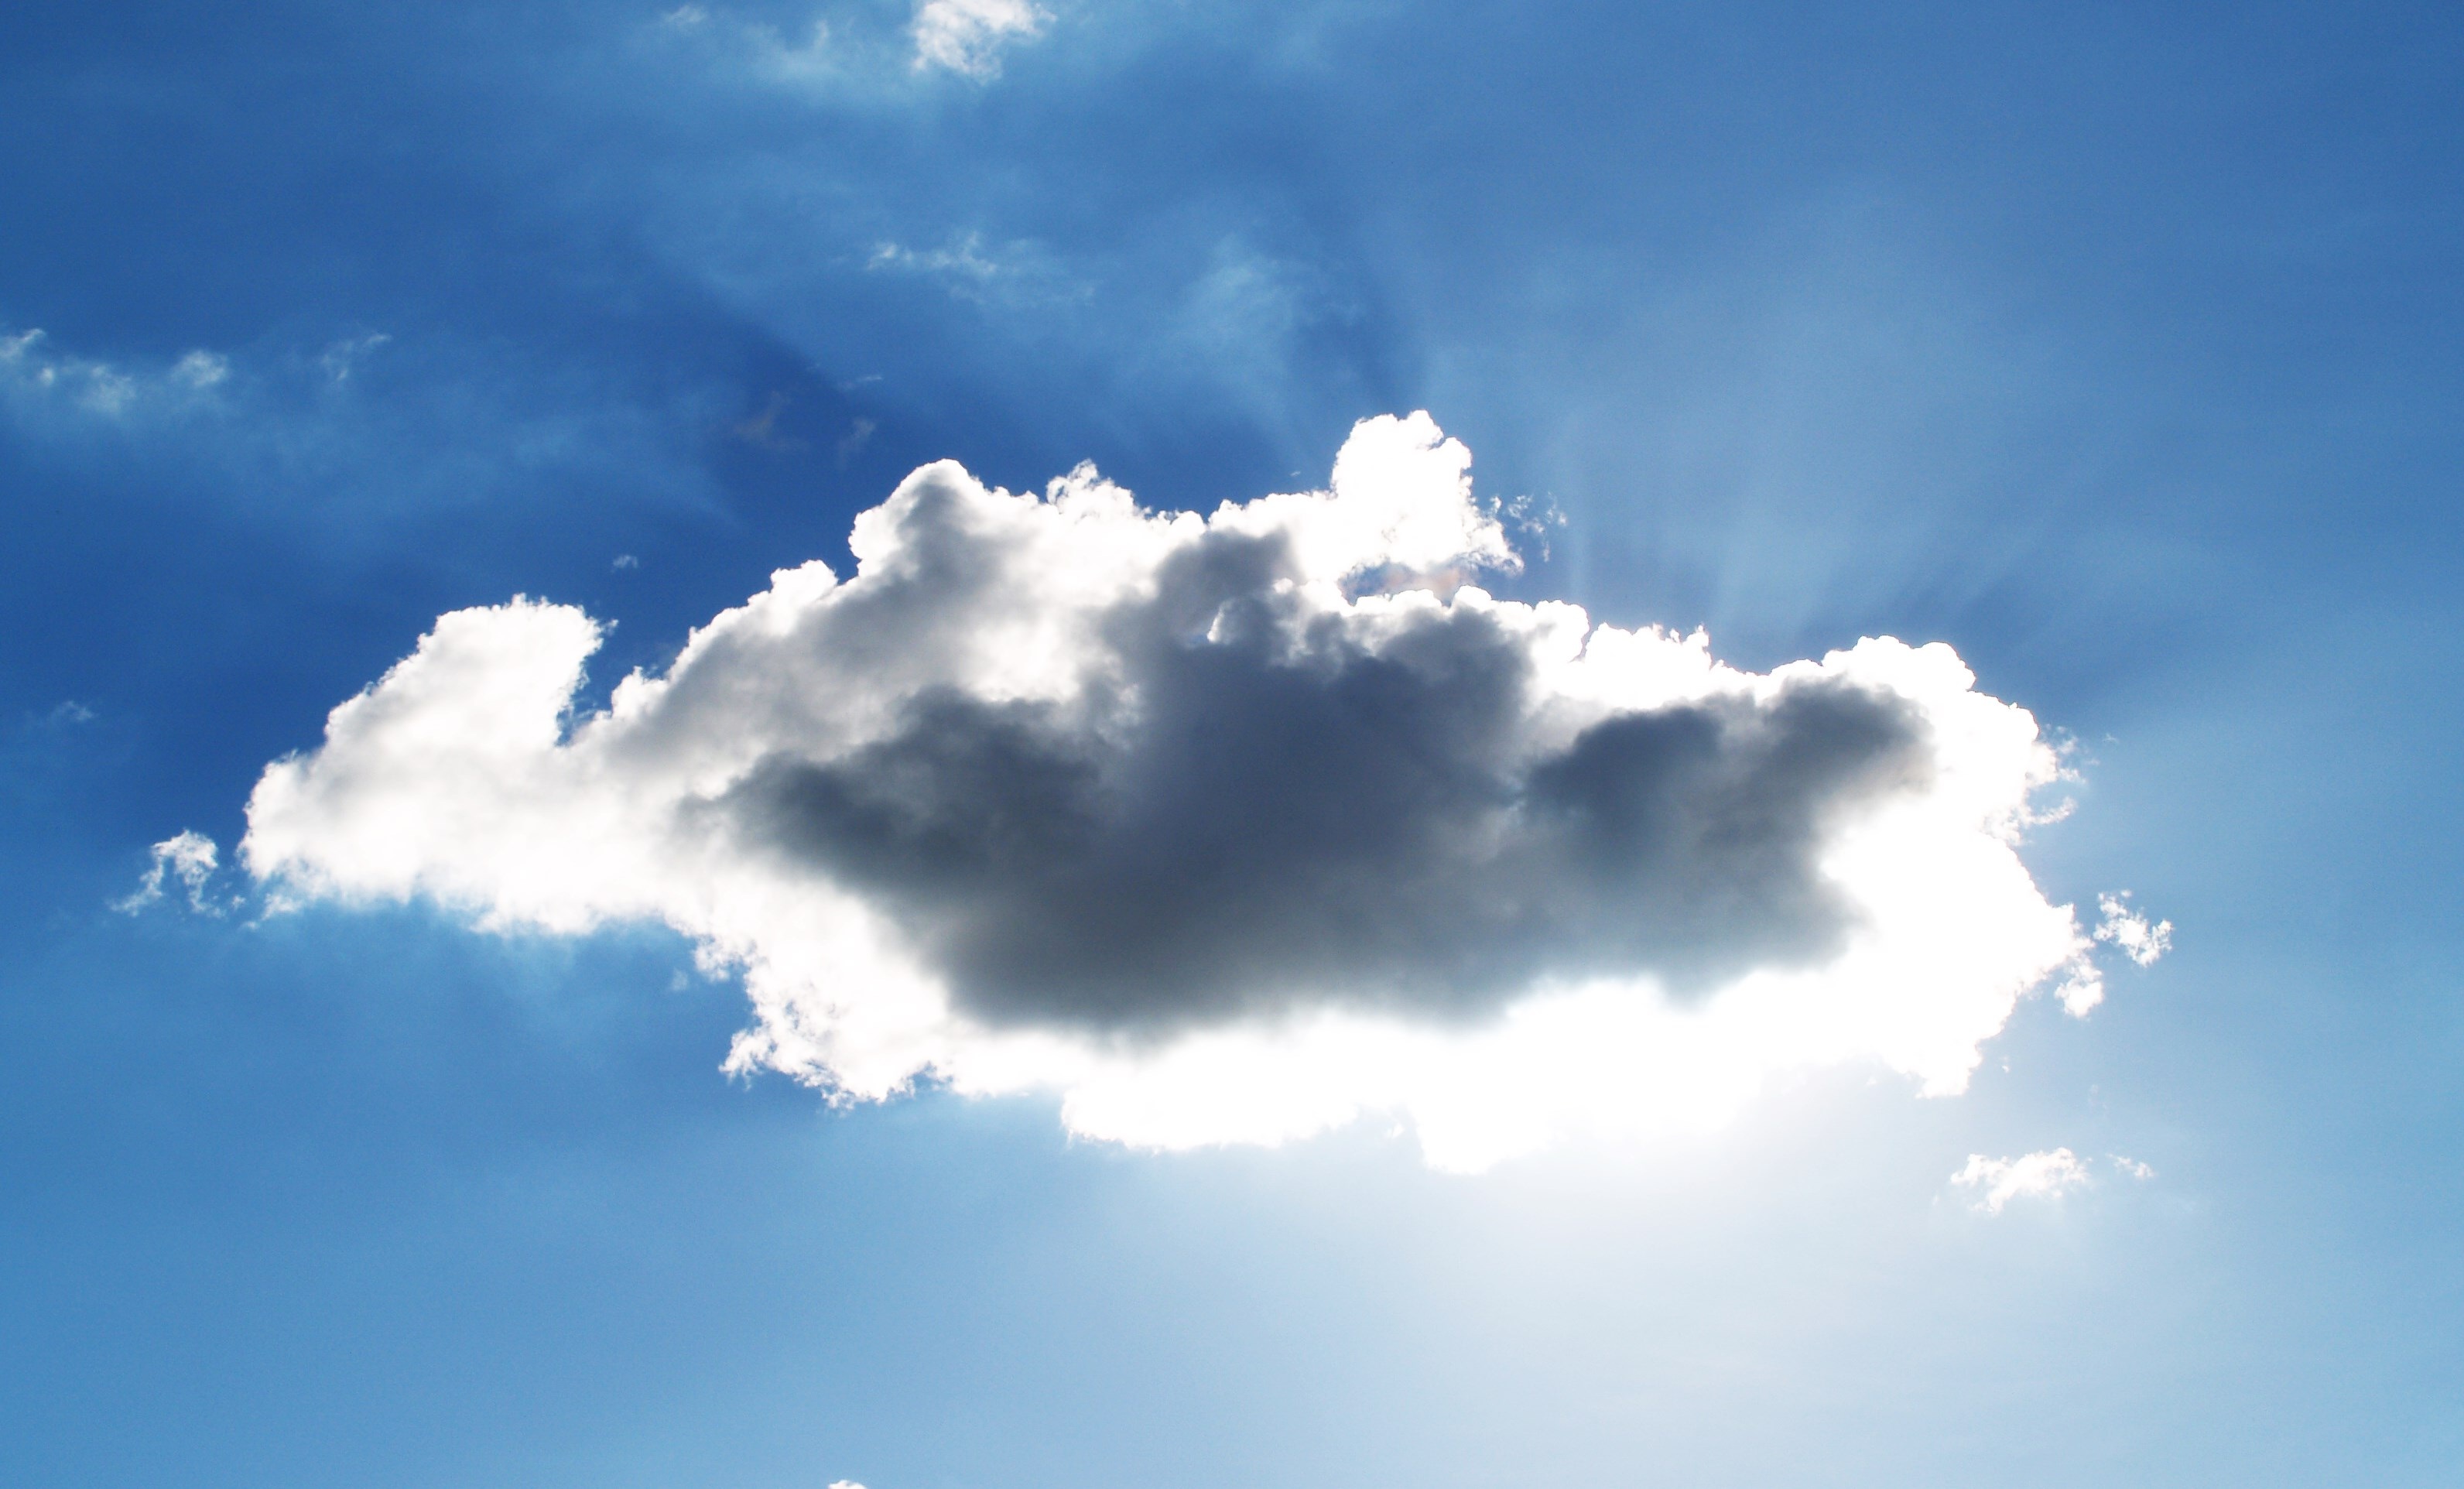
nature, outdoor, horizon, light, cloud, sky, white, sunlight, air, atmosphere, summer, daytime, high, heaven, color, weather, peace, cumulus, religion, blue, background, daylight, bright, climate, beauty, beautiful, day, oxygen, pure, heavenly, meteorology, meteorological phenomenon, ozone, atmosphere of earth